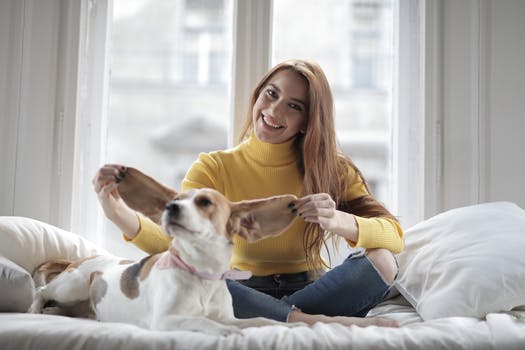
Label: No Watermark